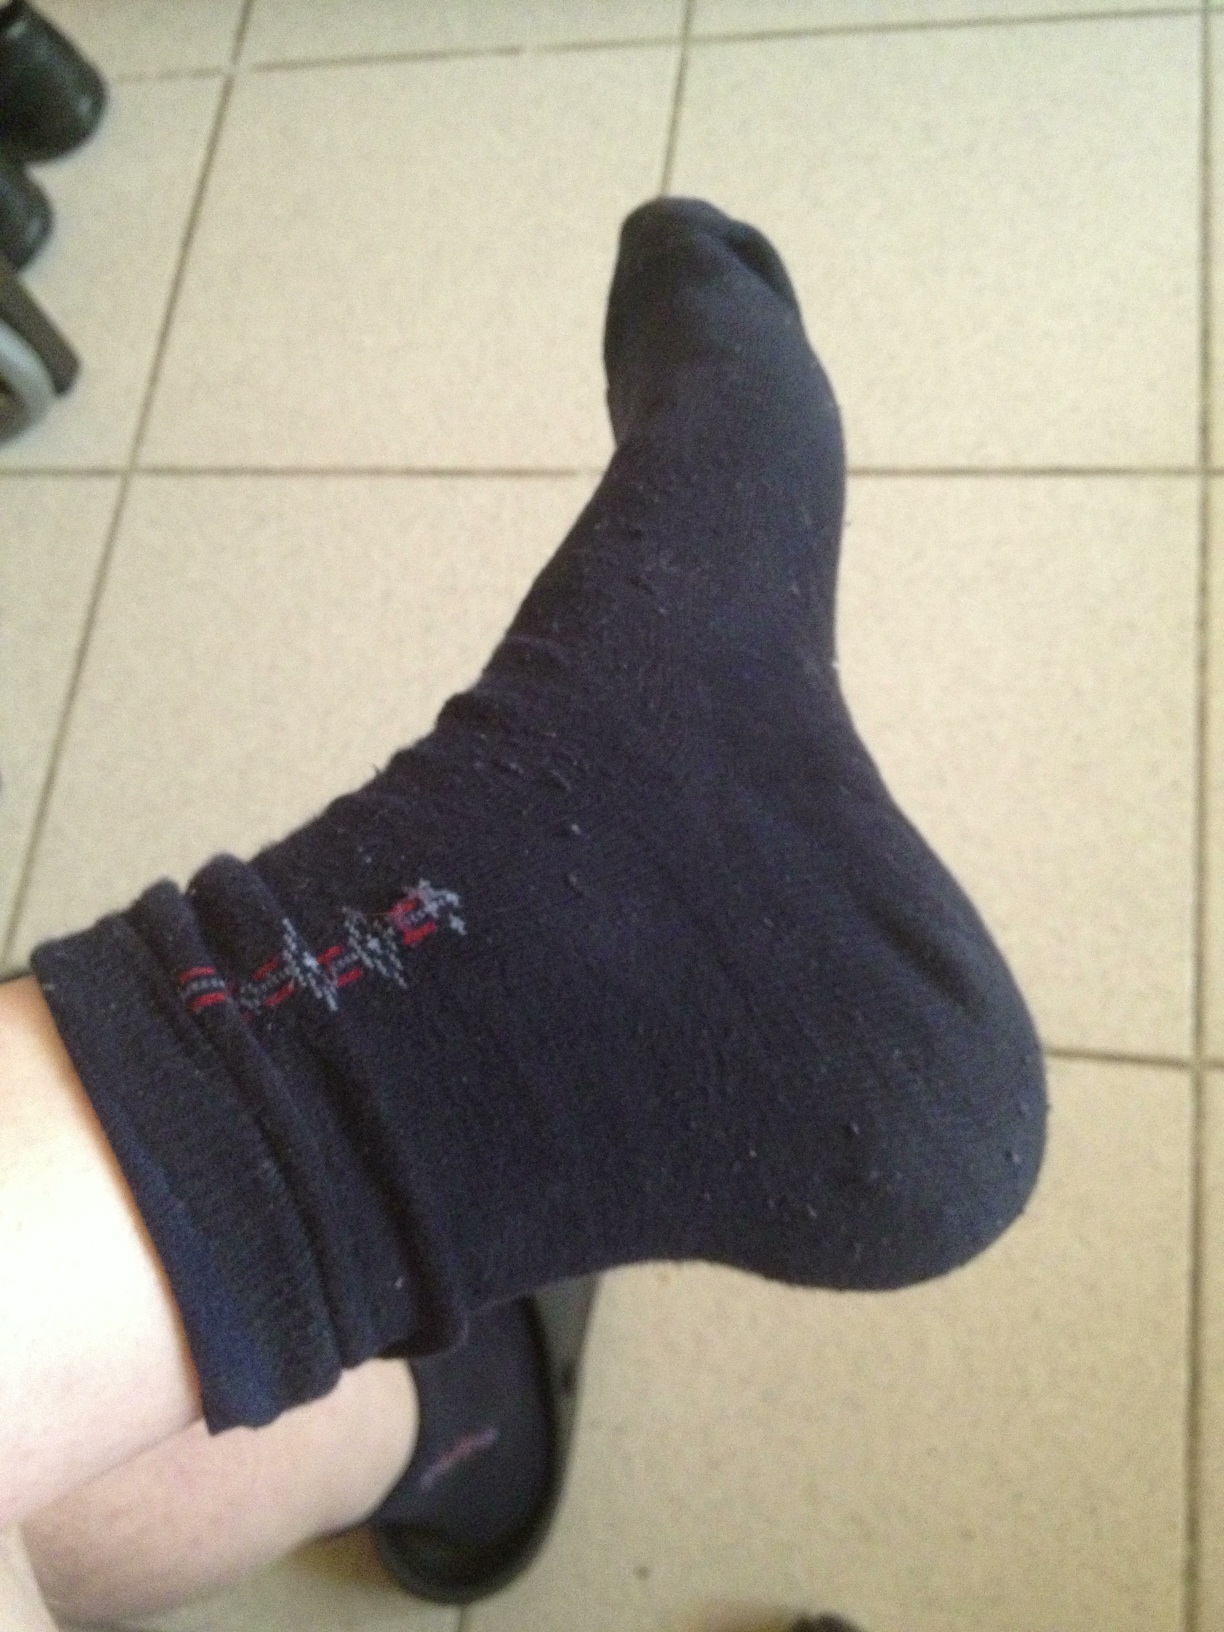Question: What color are my socks?
Answer: black